Chicken Run: Dawn of the Nugget

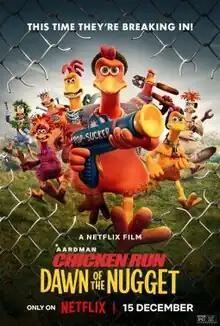
Release poster

Chicken Run: Dawn of the Nugget is a 2023 British animated comedy film produced by Aardman Animations for Netflix. A sequel to "Chicken Run" (2000), the film was directed by Sam Fell from a screenplay written by Karey Kirkpatrick, John O'Farrell, and Rachel Tunnard, based on a story conceived by Kirkpatrick and O'Farrell. It stars the voices of Thandiwe Newton, Zachary Levi, Bella Ramsey, Romesh Ranganathan, David Bradley, Daniel Mays, Jane Horrocks, Imelda Staunton, Lynn Ferguson, Josie Sedgwick-Davies, Peter Serafinowicz, Nick Mohammed, and Miranda Richardson. The story follows Rocky and Ginger who lead a rescue mission when their daughter has been abducted to a highly-advanced poultry farm run by their old enemy Mrs. Tweedy.